Sturgeon

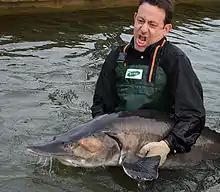
Beluga sturgeon at a caviar farm in South Korea.

Sturgeons retain several primitive characteristics from the bony fishes. Along with other members of the subclass Chondrostei, they are unique among bony fishes because their skeletons are almost entirely cartilaginous. To maintain structure, sturgeons are one of few organisms to retain a post-embryonic notochord that acts like a soft spine running through the body. Notably, however, the cartilaginous skeleton is not a primitive character, but a derived one; sturgeon ancestors had bony skeletons. They also lack vertebral centra, and are partially covered with five lateral rows of scutes rather than scales. They also have four barbels—sensory organs that precede their wide, toothless mouths. They navigate their riverine habitats traveling just off the bottom with their barbels dragging along gravel, or murky substrate. Sturgeon are recognizable for their elongated bodies, flattened rostra, distinctive scutes and barbels, and elongated upper tail lobes. The skeletal support for the paired fins of ray-finned fish is inside the body wall, although the ray-like structures in the webbing of the fins can be seen externally.